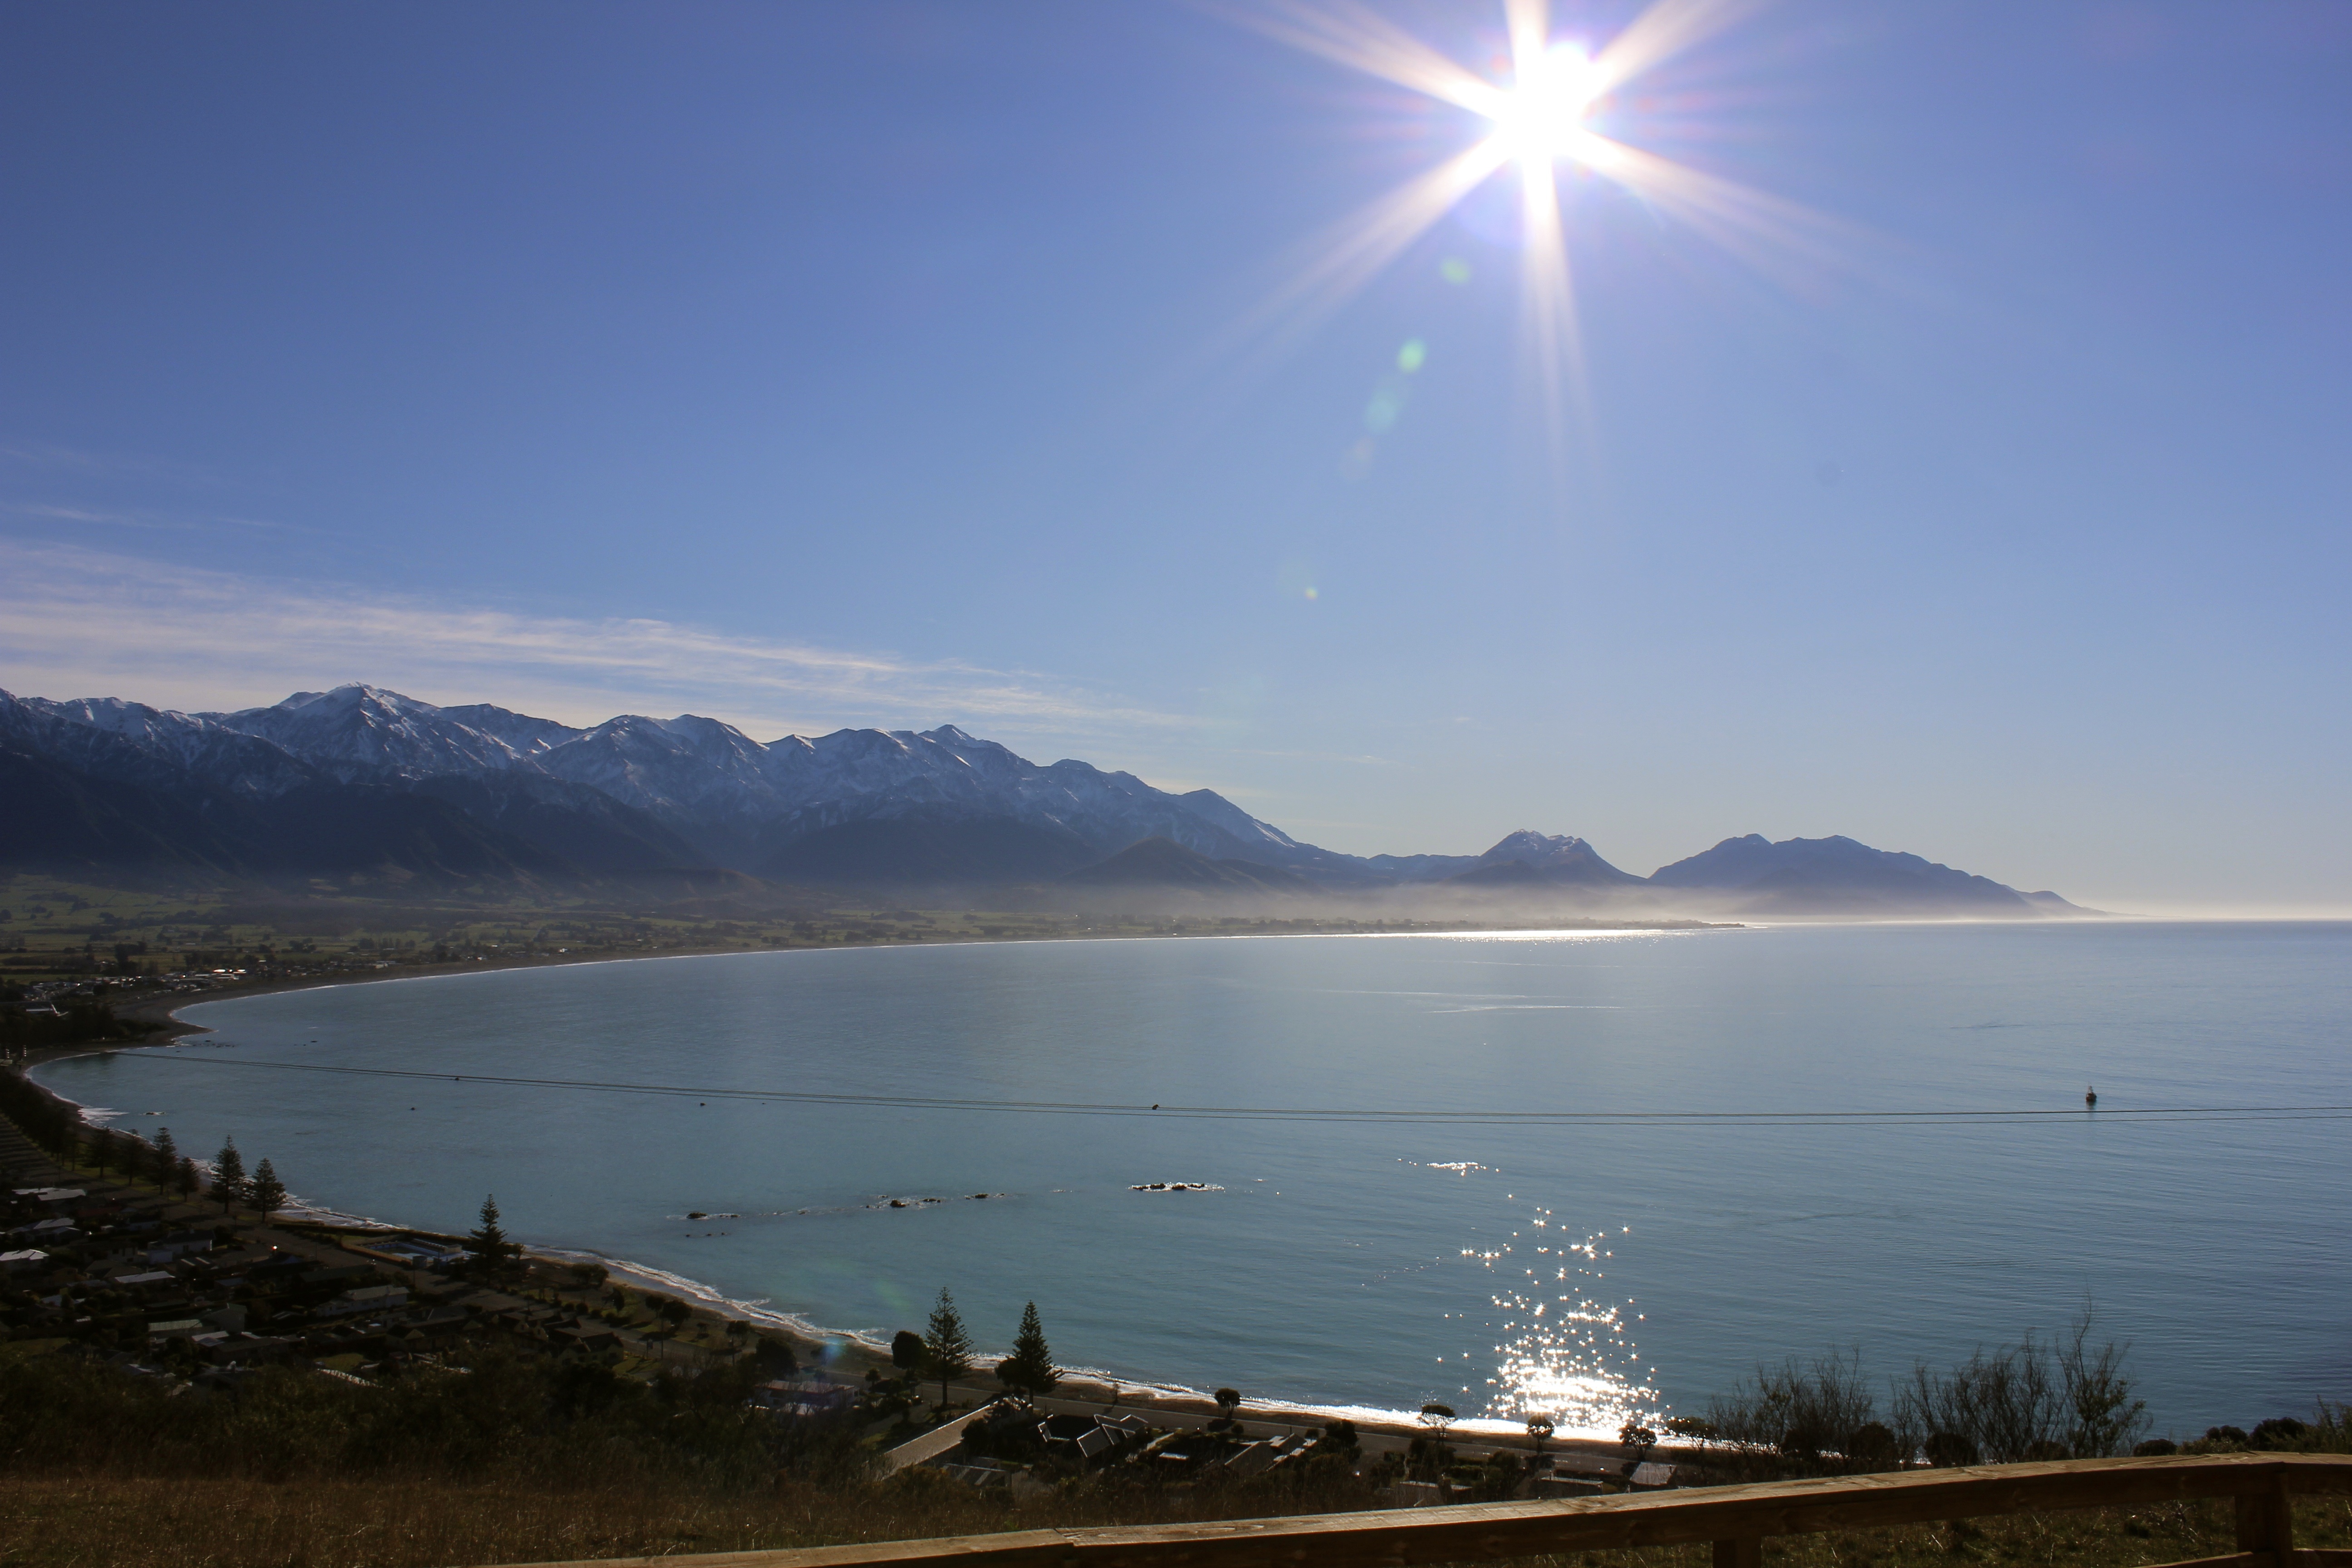
beach, landscape, sea, coast, ocean, horizon, mountain, cloud, sky, sunshine, sun, sunrise, sunlight, morning, lake, dawn, dusk, reflection, bay, reservoir, body of water, new zealand, kaikoura, loch, day light, sunrise beach, atmospheric phenomenon